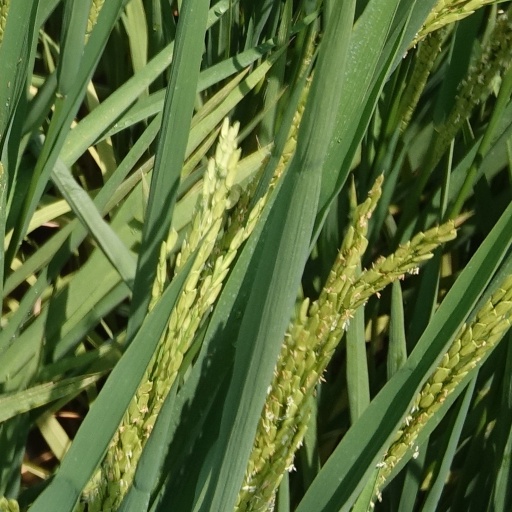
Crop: rice